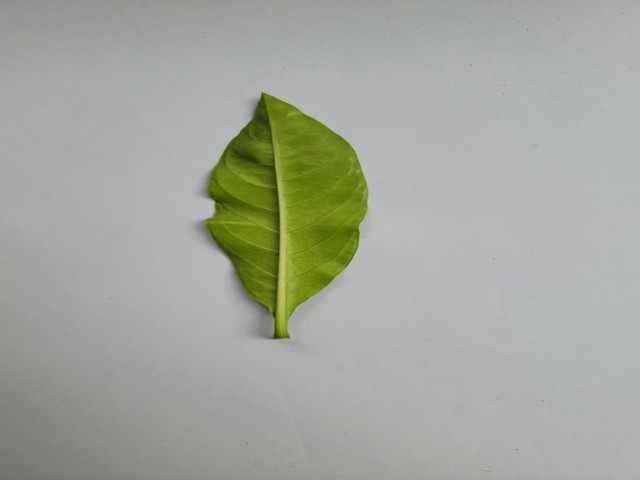
Plant: sarpagandha